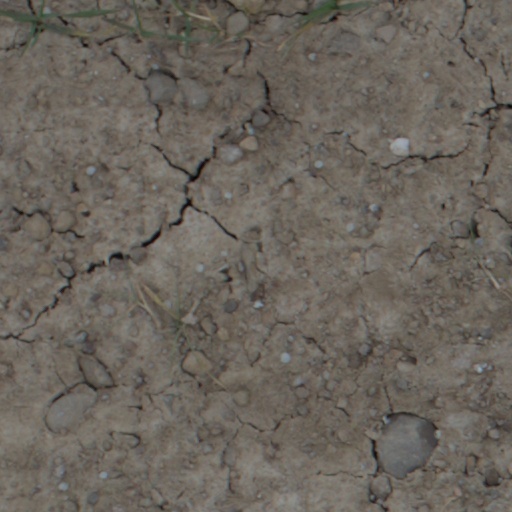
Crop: wheat